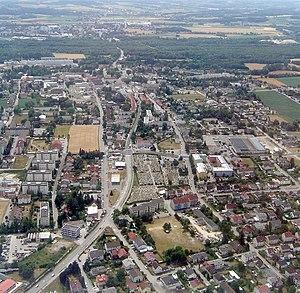
Traun est une commune autrichienne du district de Linz-Land en Haute-Autriche.